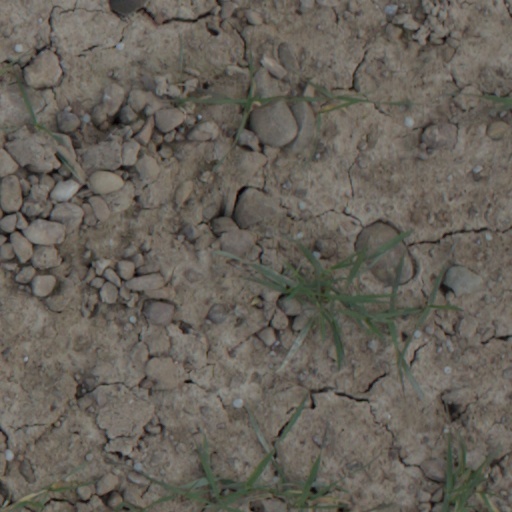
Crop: wheat